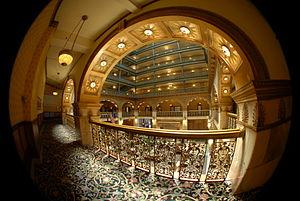
Le Brown Palace Hotel est le second plus ancien hôtel de la ville de Denver au Colorado. Il est géré par la compagnie Quorum Hotels and Resorts. Construit en 1892, un an après le Oxford Hotel, il fut nommé en hommage à son propriétaire initial Henry Brown. Il fut dessiné par l'architecte Frank Edbrooke.